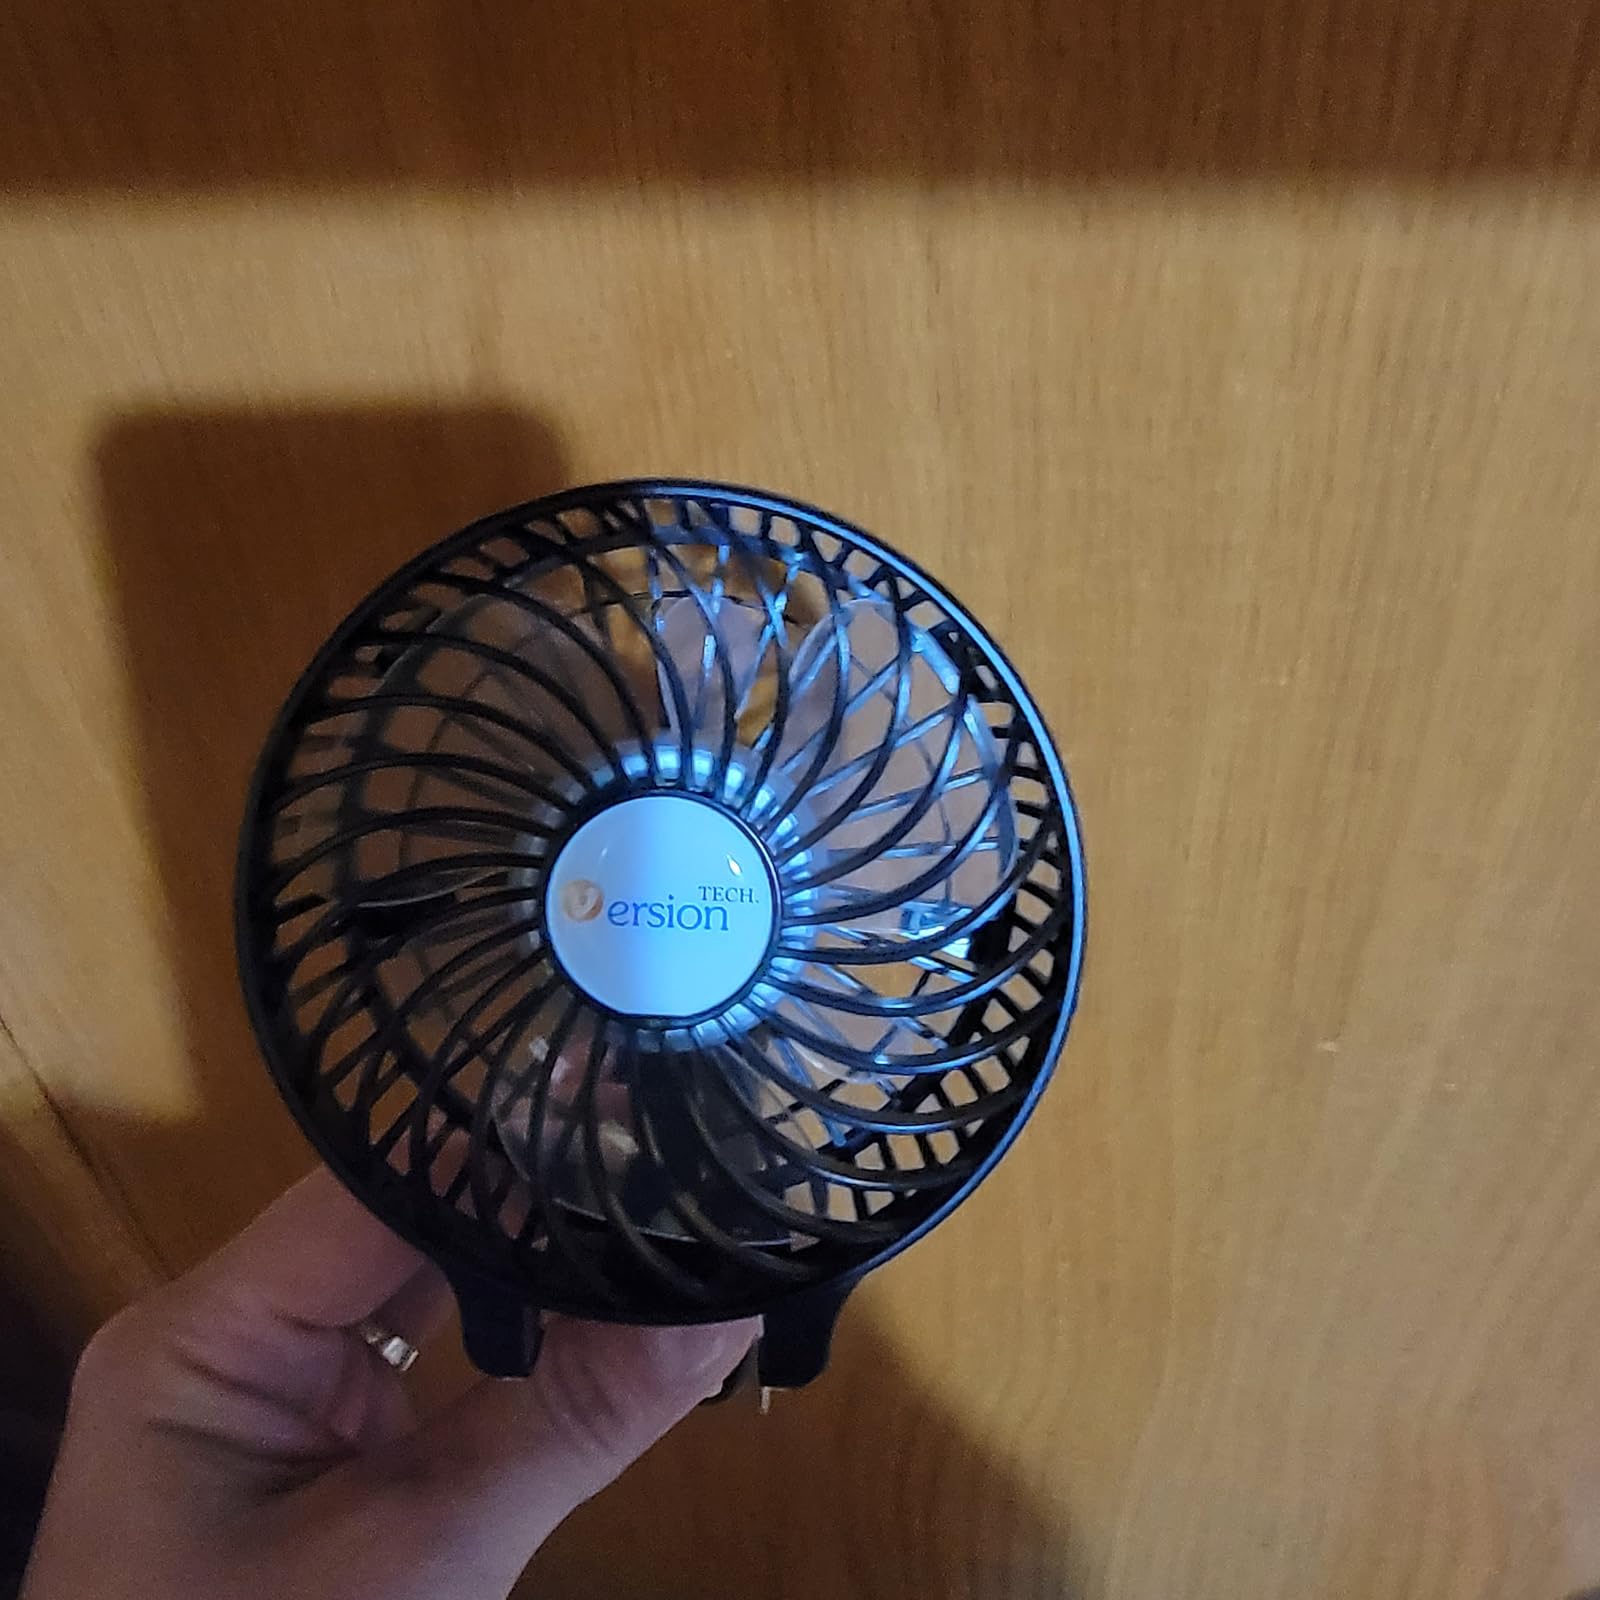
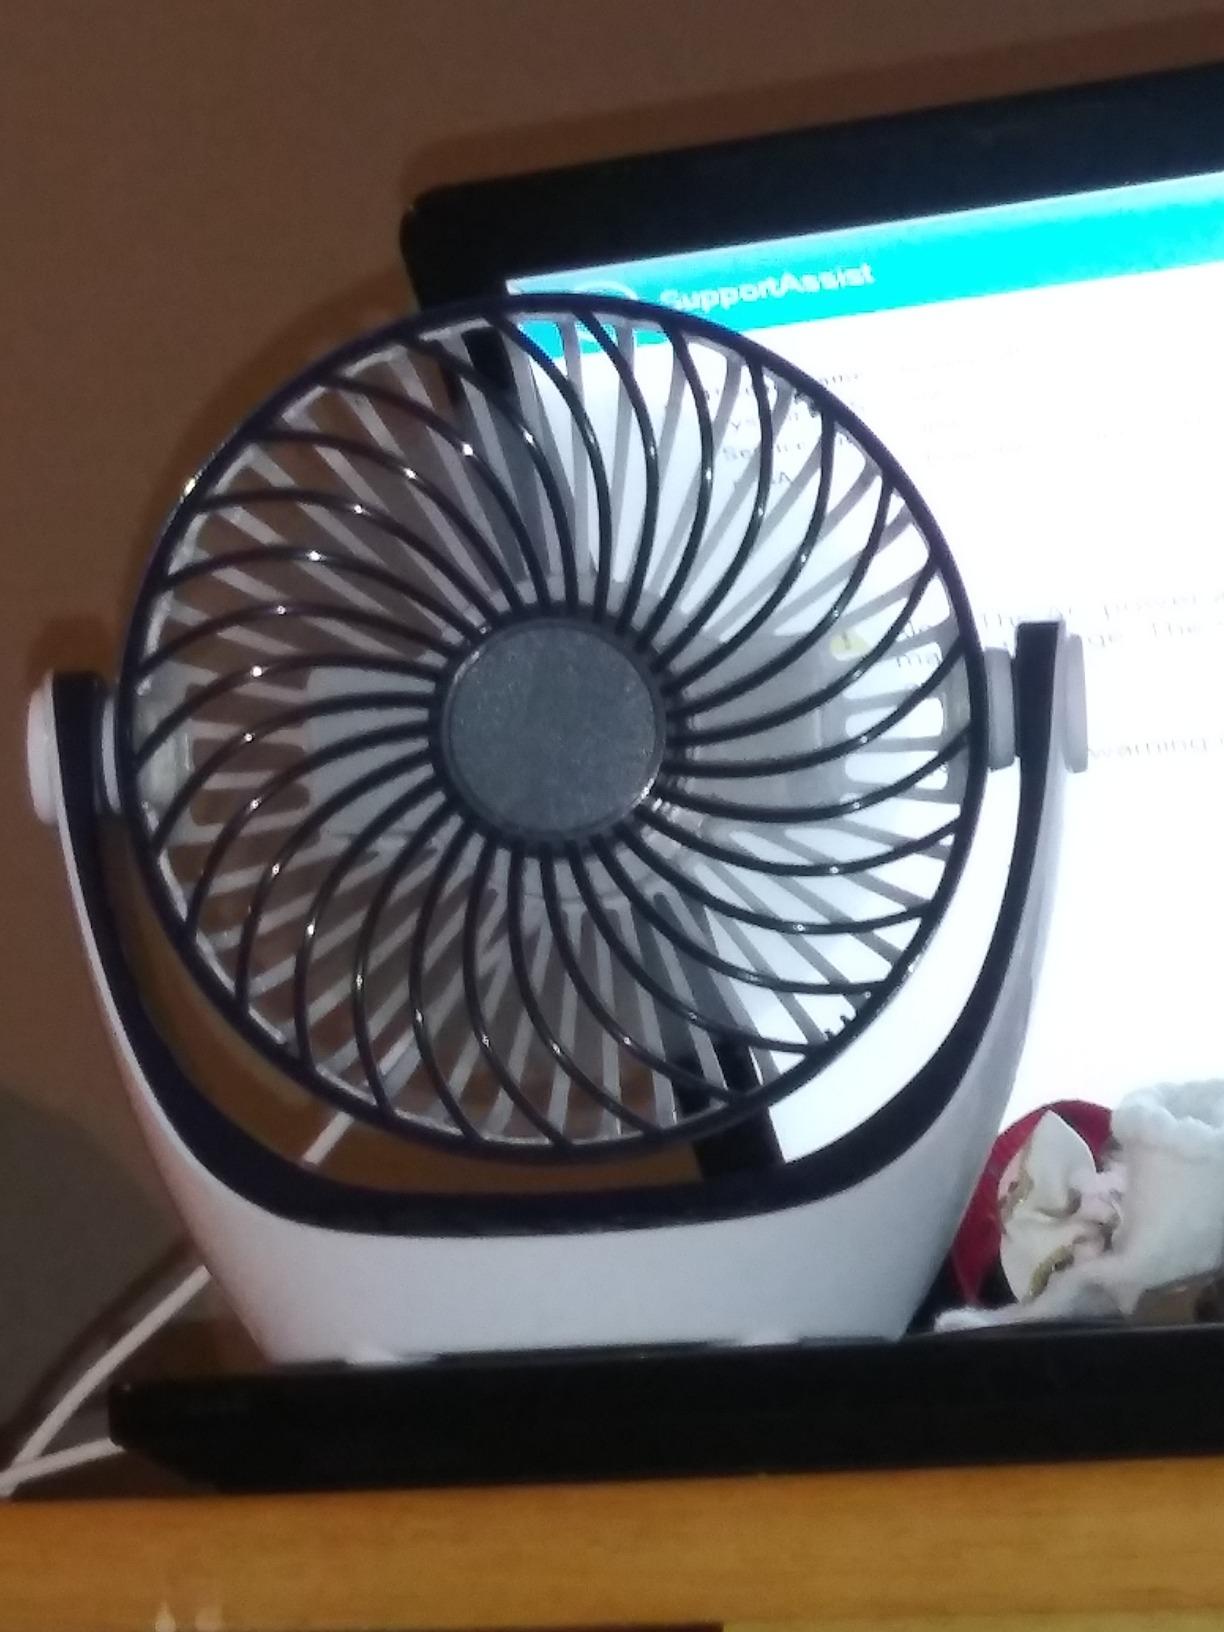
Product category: fan
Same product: no